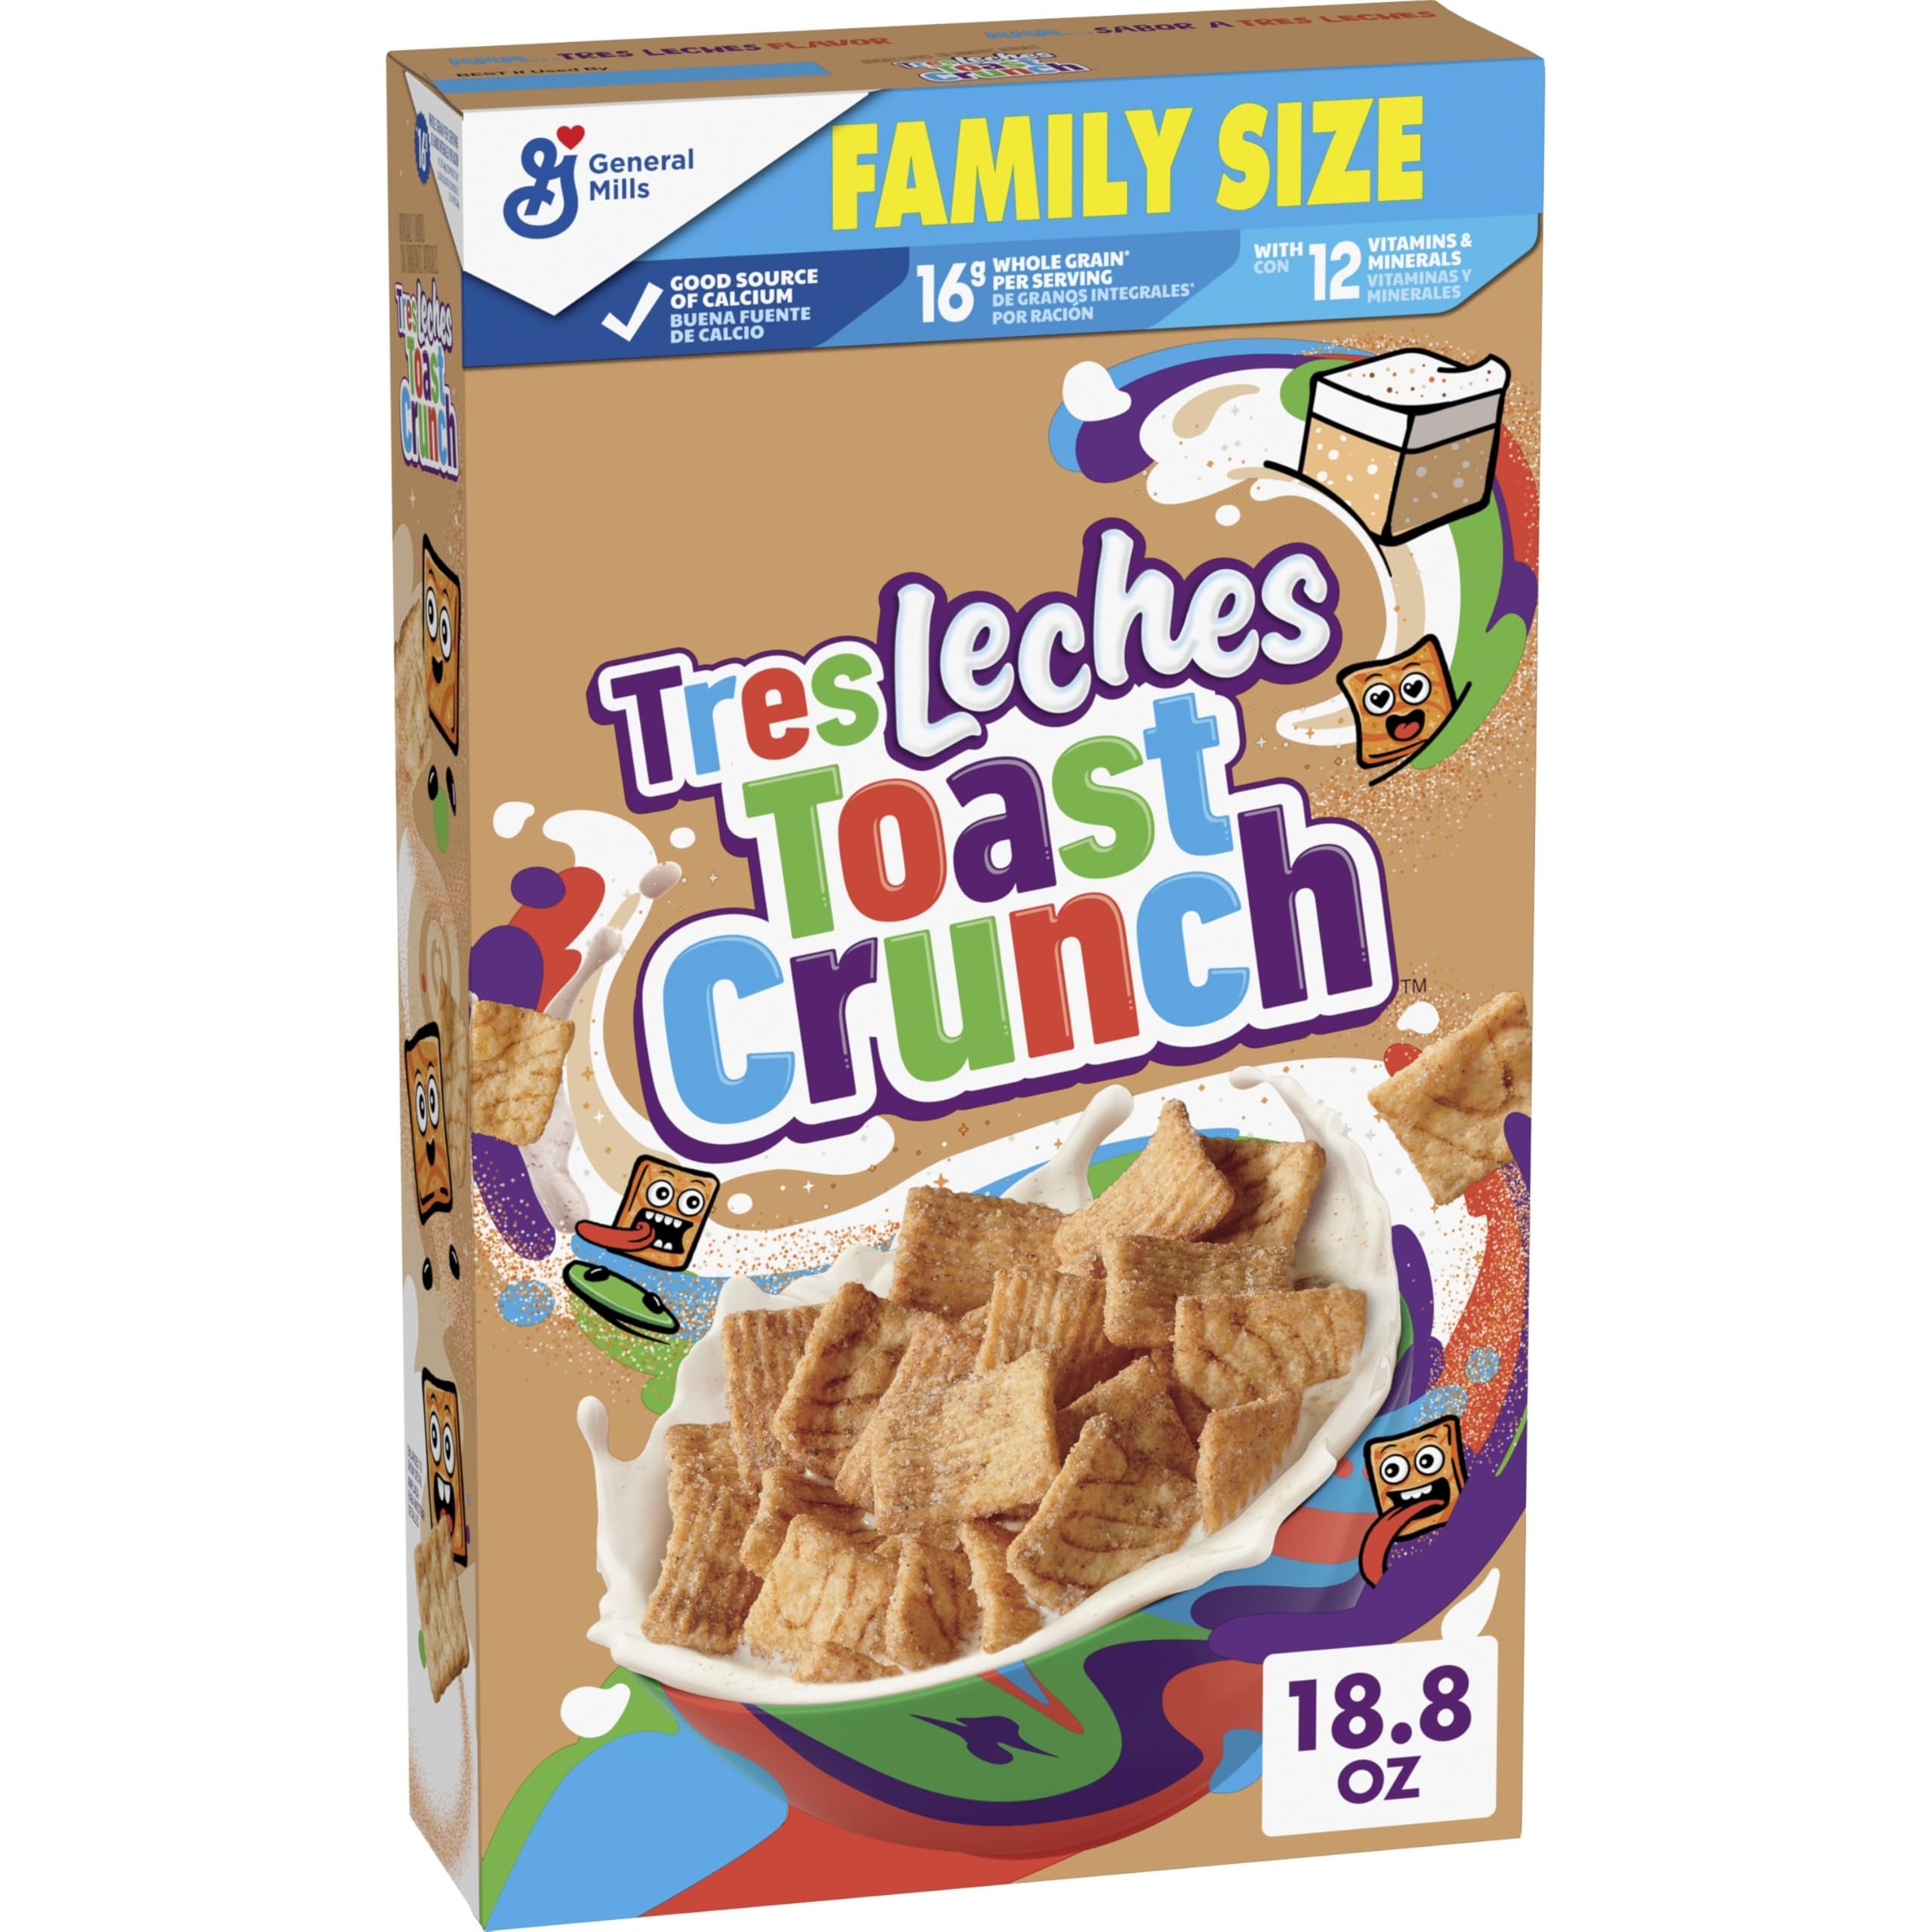
Item Name: Tres Leches Toast Crunch Breakfast Cereal, Crispy Tres Leches Flavored Cinnamon Cereal, Family Size, 18.8 oz
Bullet Point 1: TRES LECHES FLAVOR: Crispy cereal squares combine the taste of cinnamon sugar and delightful Tres Leches for dessert inspired deliciousness in every bowl
Bullet Point 2: WHOLE GRAIN: Each serving provides 16g whole grain (at least 48g recommended daily), and 12 vitamins and minerals; A good source of calcium
Bullet Point 3: PART OF BREAKFAST OR SNACK: Try it with or without milk for mornings, or serve it as easy teen or kids snacks that spark smiles every time
Bullet Point 4: SWEET TREATS: This artificially flavored Tres Leches cinnamon cereal makes a delicious addition to homemade cereal bars, party snacks, an ice cream toppings bar, and more
Bullet Point 5: CONTAINS: One cardboard box of crunchy Tres Leches Toast Crunch Breakfast Cereal, Family Size, 18.8 oz; Perfect for instant snacking, or a part of breakfast and meals
Value: 18.8
Unit: Ounce

Price: 4.93